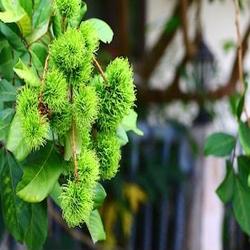
Label: Rambutan